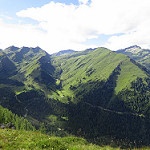
Label: mountain